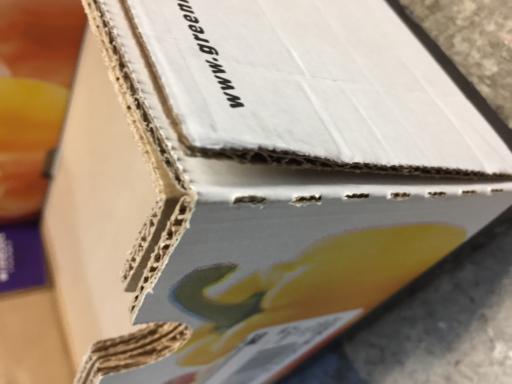
Label: cardboard